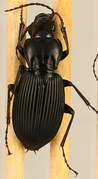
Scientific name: Pterostichus lachrymosus
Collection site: Mountain Lake Biological Station NEON (MLBS), plot MLBS_010